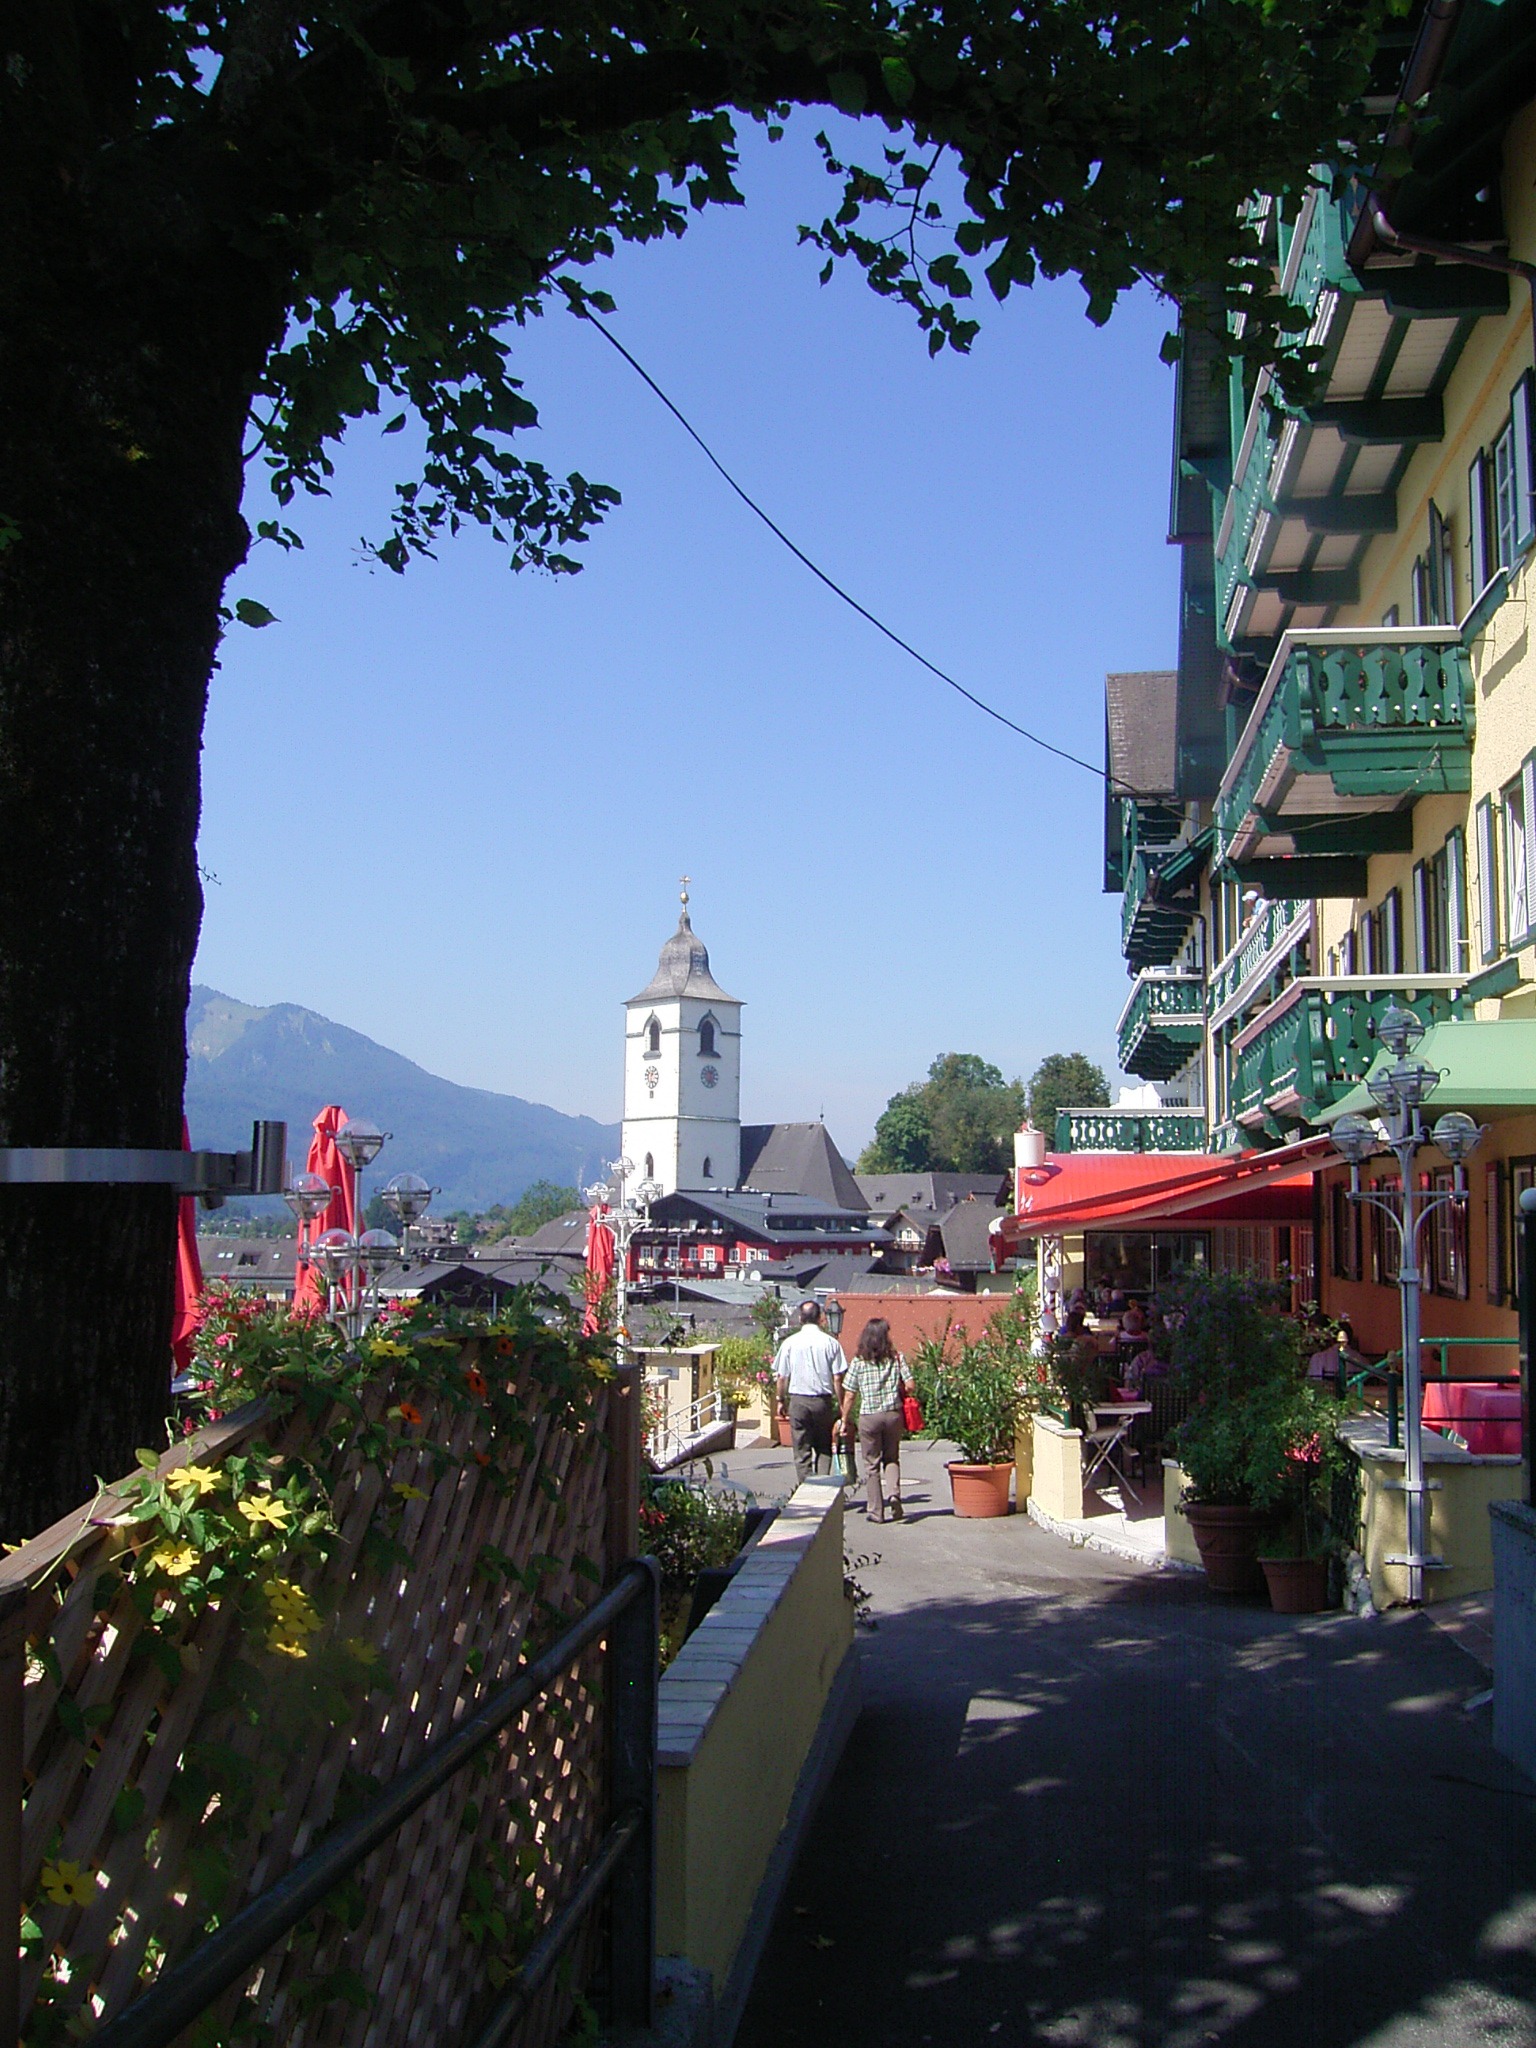
tree, sky, road, street, flower, town, city, cityscape, downtown, vacation, travel, church, towers, neighbourhood, urban area, lake wolfgang, human settlement